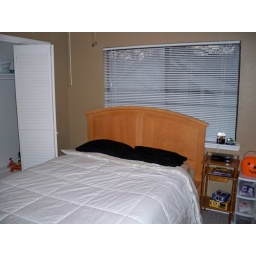
Beige colored walls with white trim for any child or adult. Window overlooks back patio surronded by mature trees.